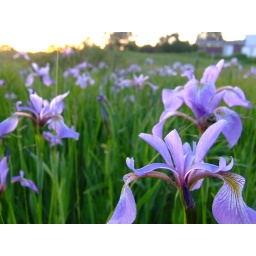
in the field between my house and the post office.